The Irony of Fate 2

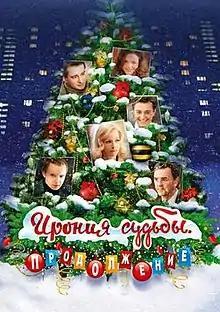

The Irony of Fate 2 or The Irony of Fate: Continuation is a 2007 Russian romantic comedy film directed by Timur Bekmambetov based on a screenplay by Aleksey Slapovsky produced by Channel One and released by Mosfilm. It is a direct sequel of the first "The Irony of Fate".